The Deadly Mantis

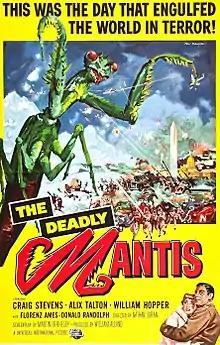
Film poster by Reynold Brown

The Deadly Mantis is a 1957 American science fiction monster film produced by William Alland for Universal-International. The film was directed by Nathan Juran from a screenplay by Martin Berkeley based on a story by producer William Alland. "The Deadly Mantis" stars Craig Stevens, William Hopper, Alix Talton and Pat Conway.